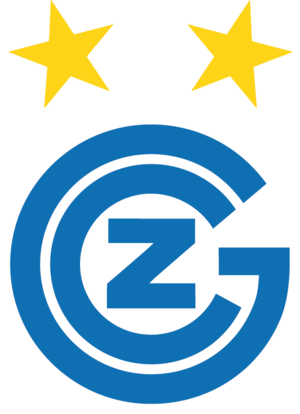
Le Grasshopper Club Zurich est un club omnisports de la ville de Zurich en Suisse. Cet article traite de la section football, la plus ancienne et la plus connue du club.